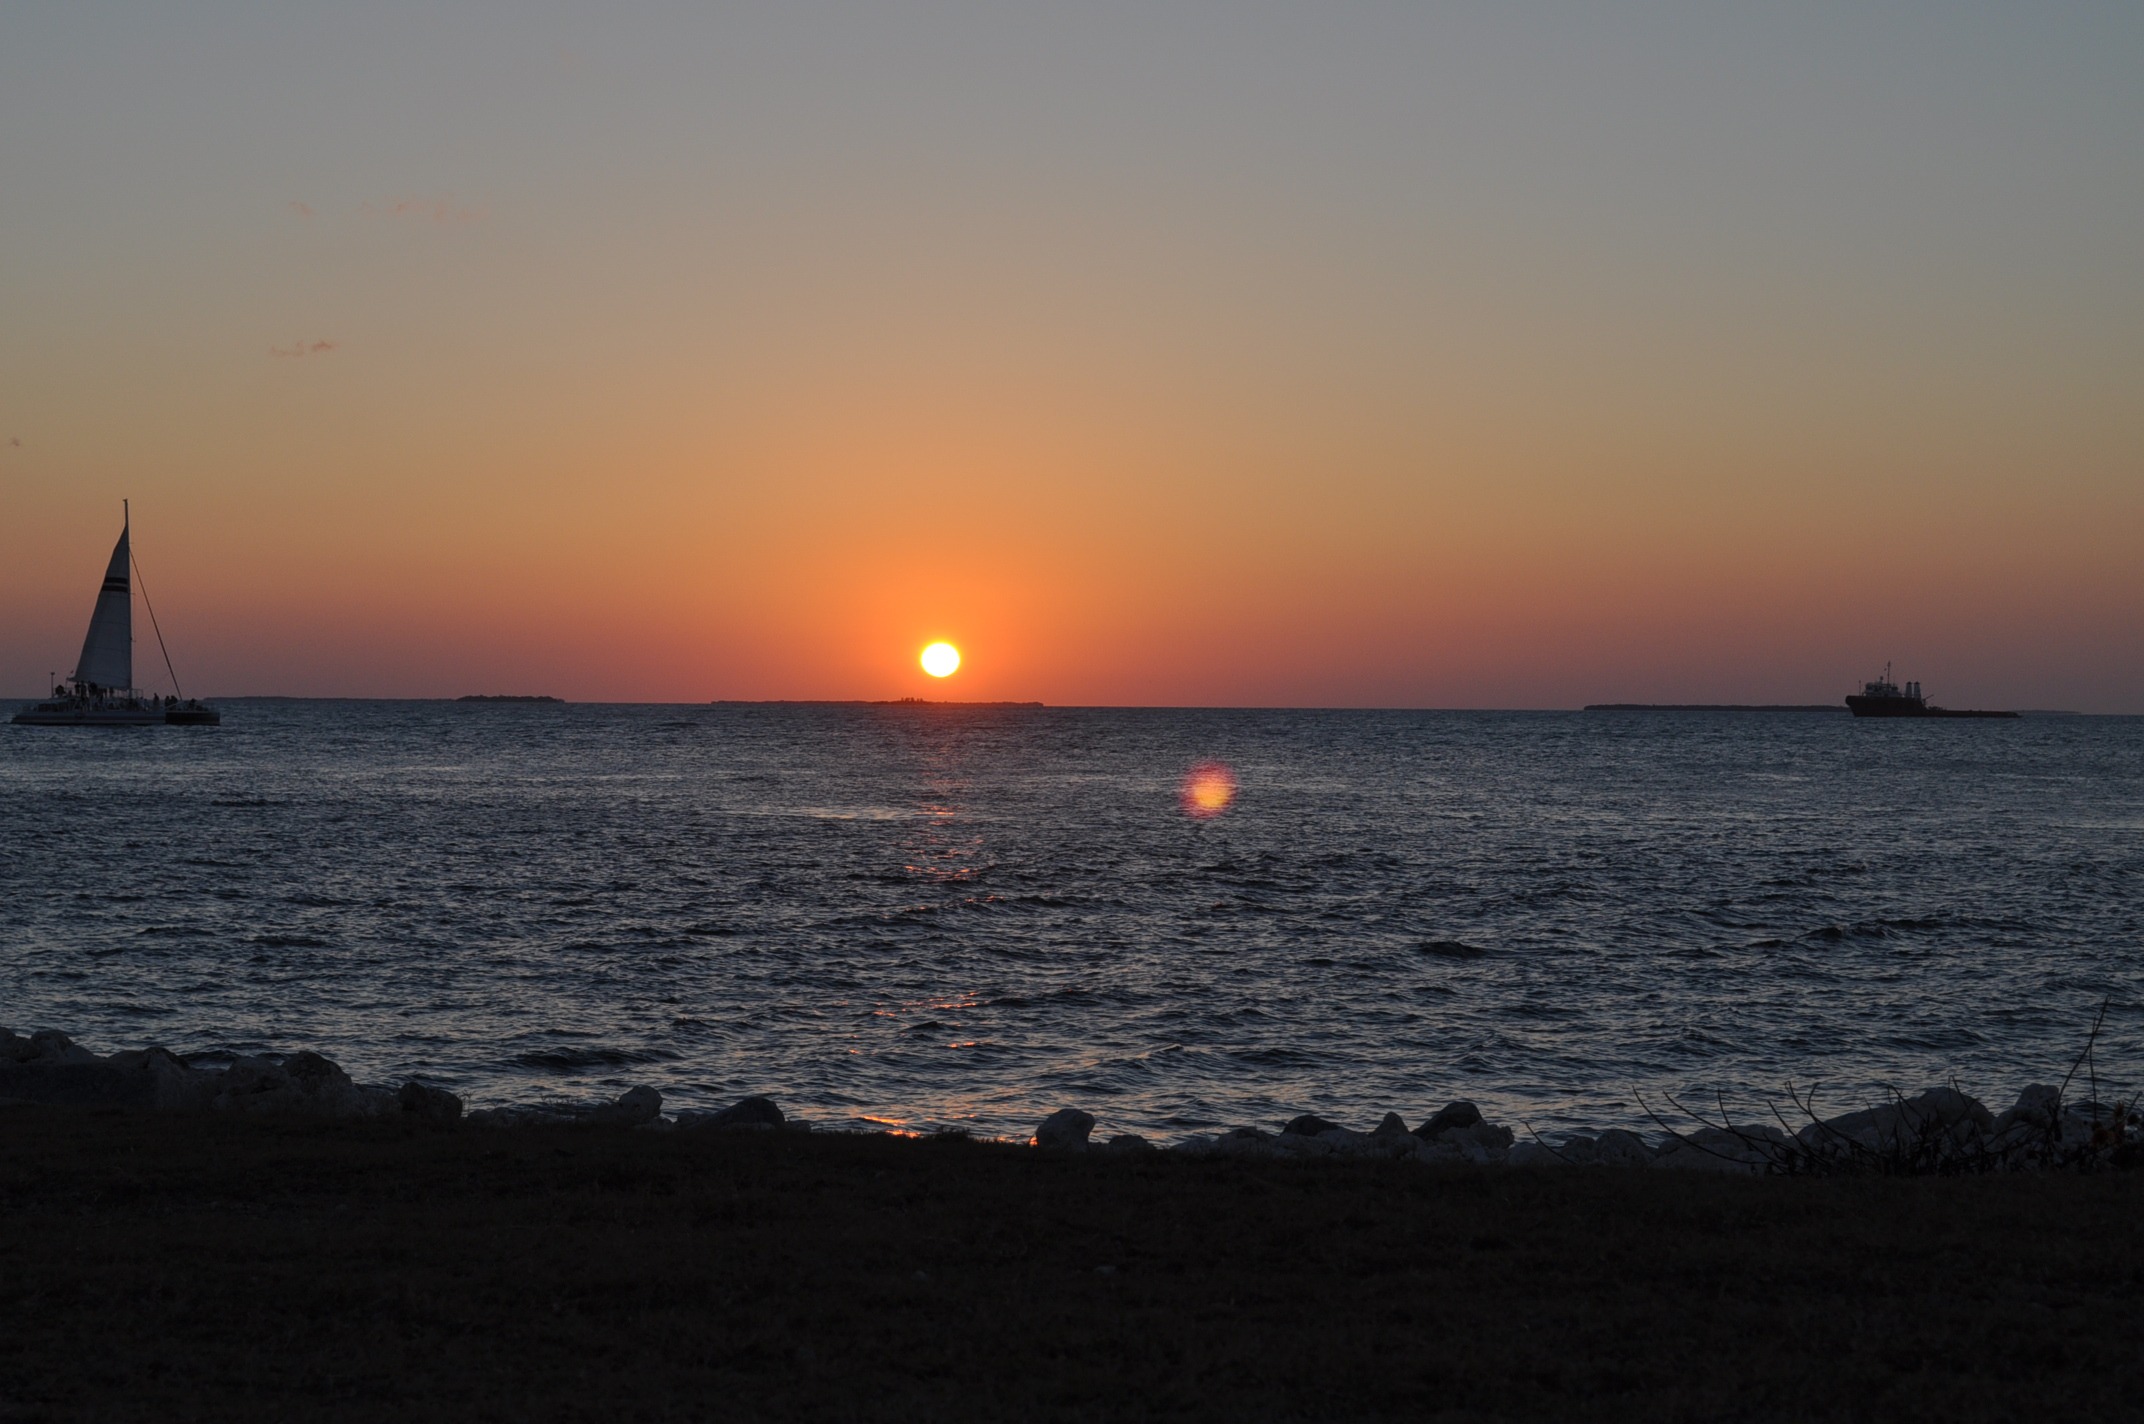
beach, sea, coast, nature, ocean, horizon, sky, sun, sunrise, sunset, boat, morning, shore, wave, dawn, vacation, dusk, evening, tower, bay, body of water, florida, cape, afterglow, key west, the evening sky, wind wave